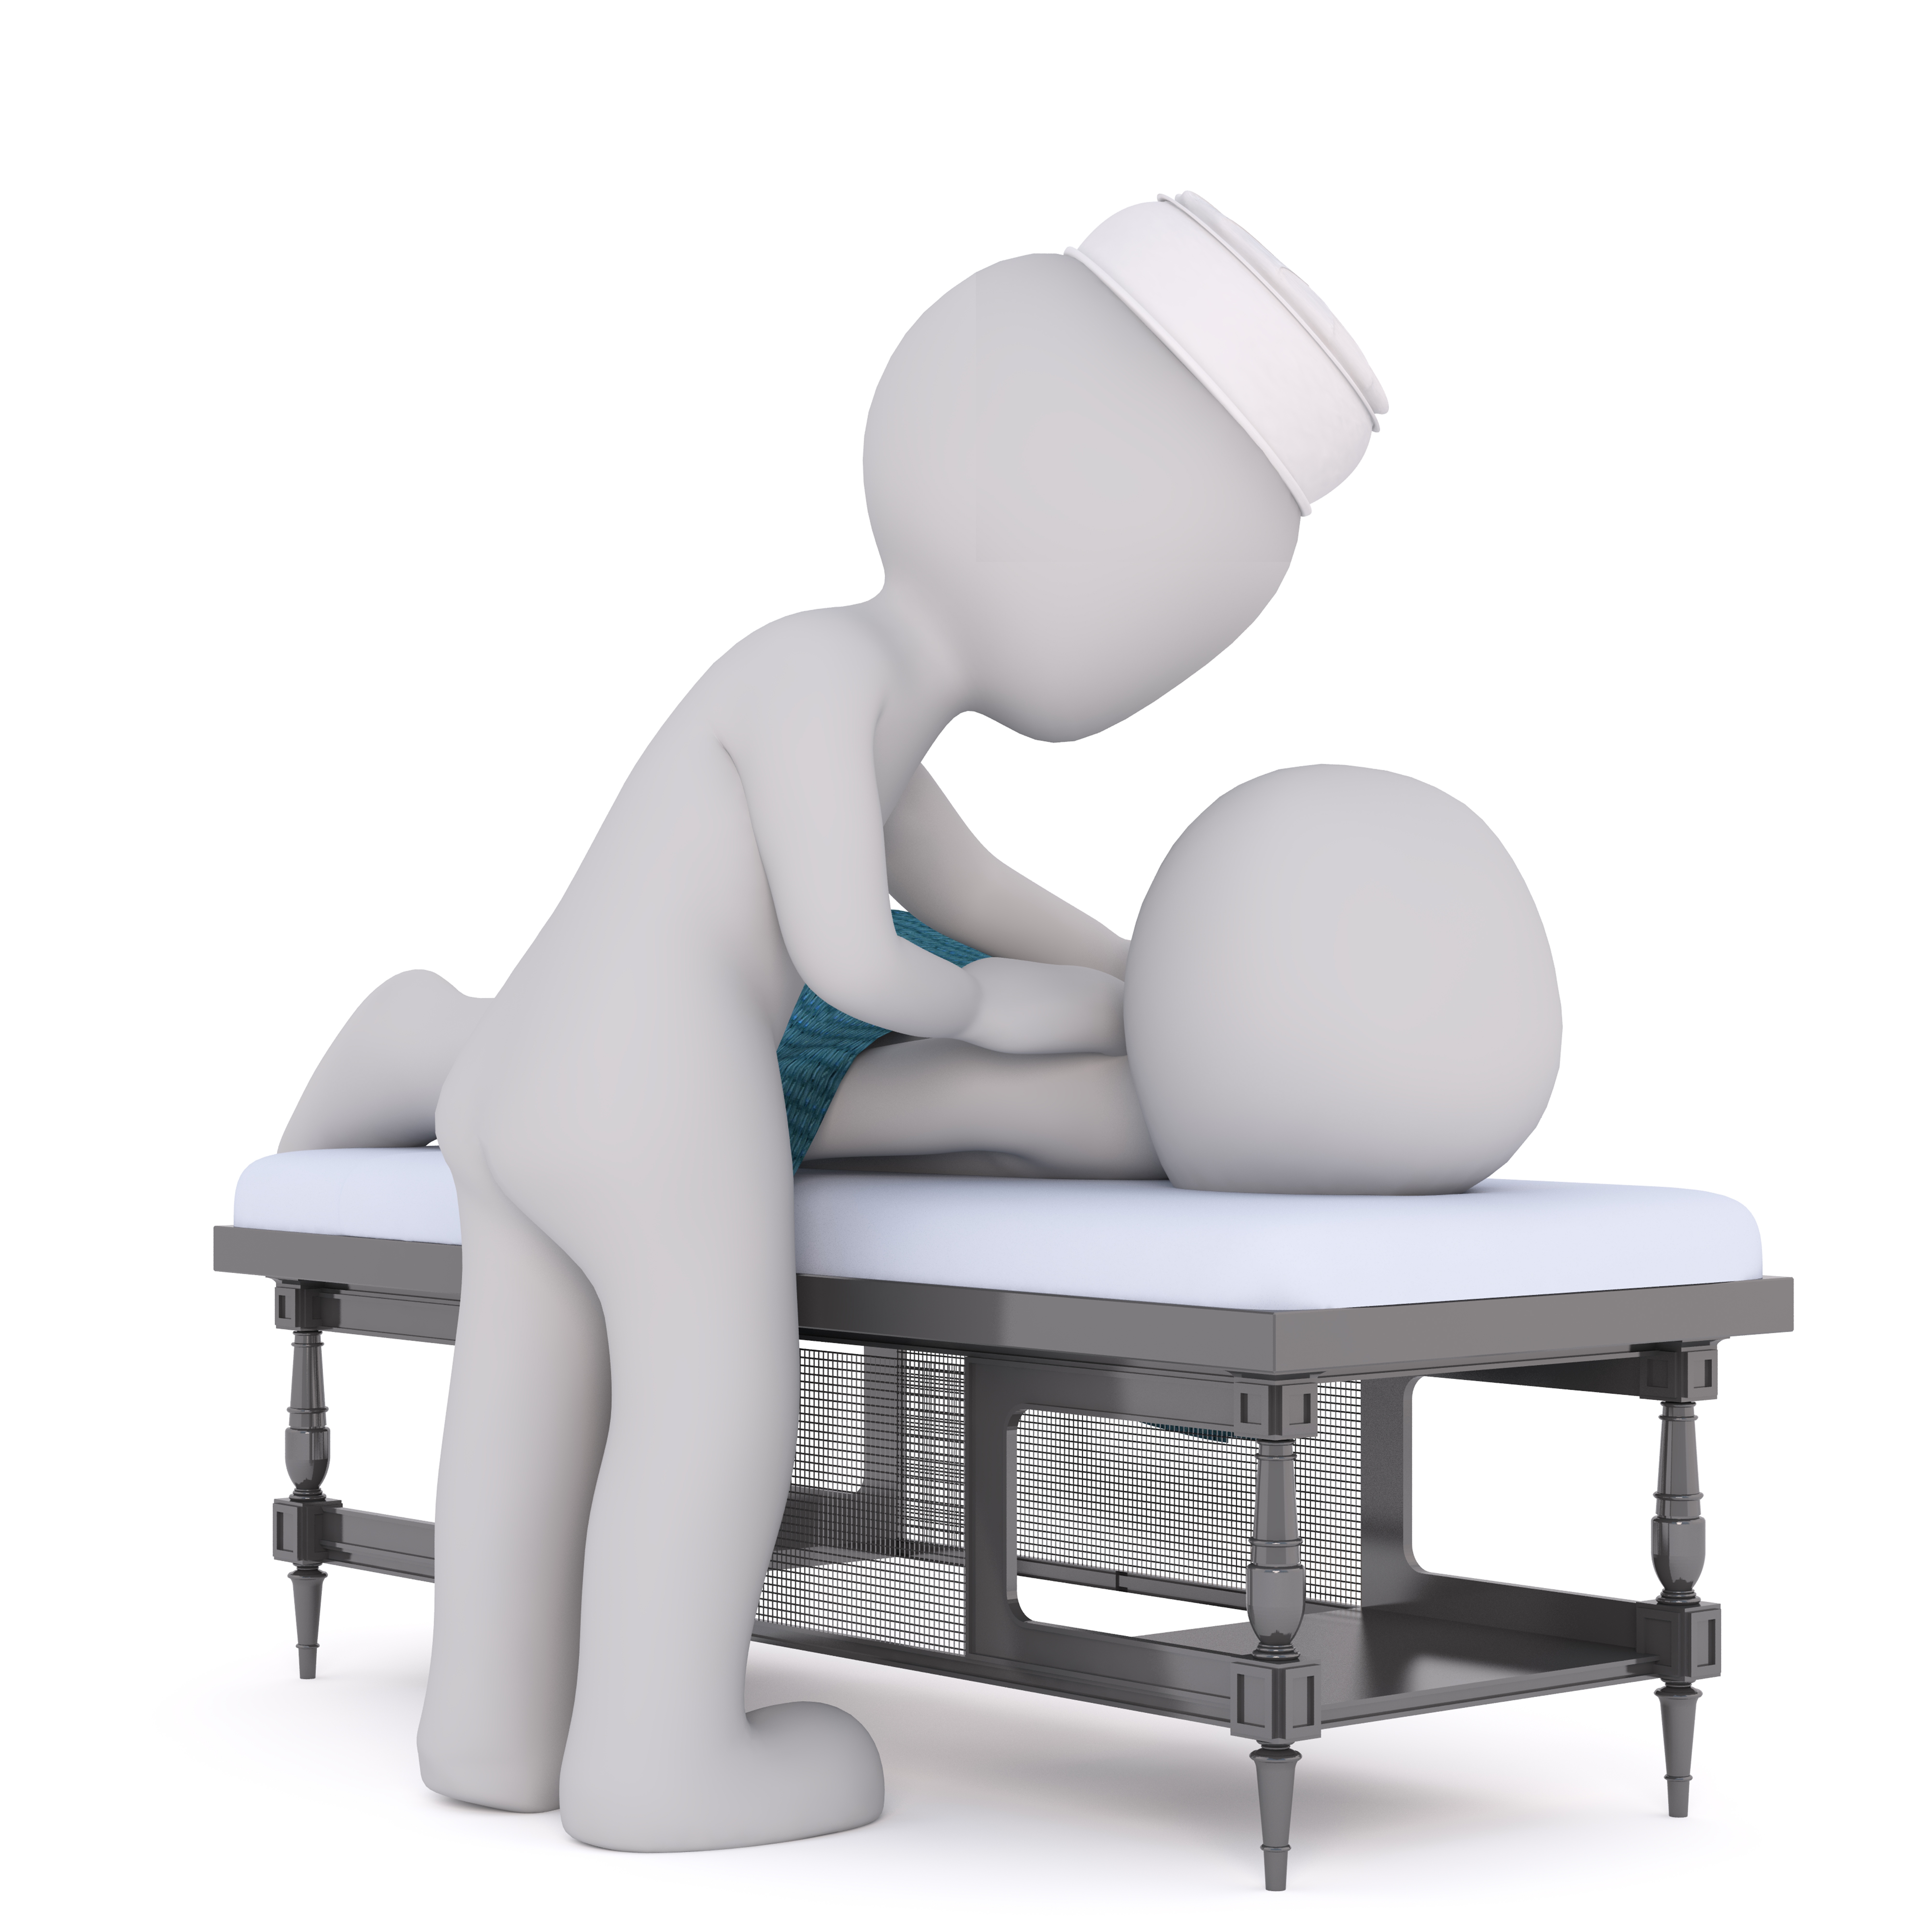
table, white, chair, isolated, model, sitting, furniture, product, illustration, 3d, hospital, massage, nurse, armrest, doctor, treatment, patient, concerns, physio, white male, 3d model, full body, investigation, free image, examine, human positions, massage table, physical therapist, physician lawn, put back in place